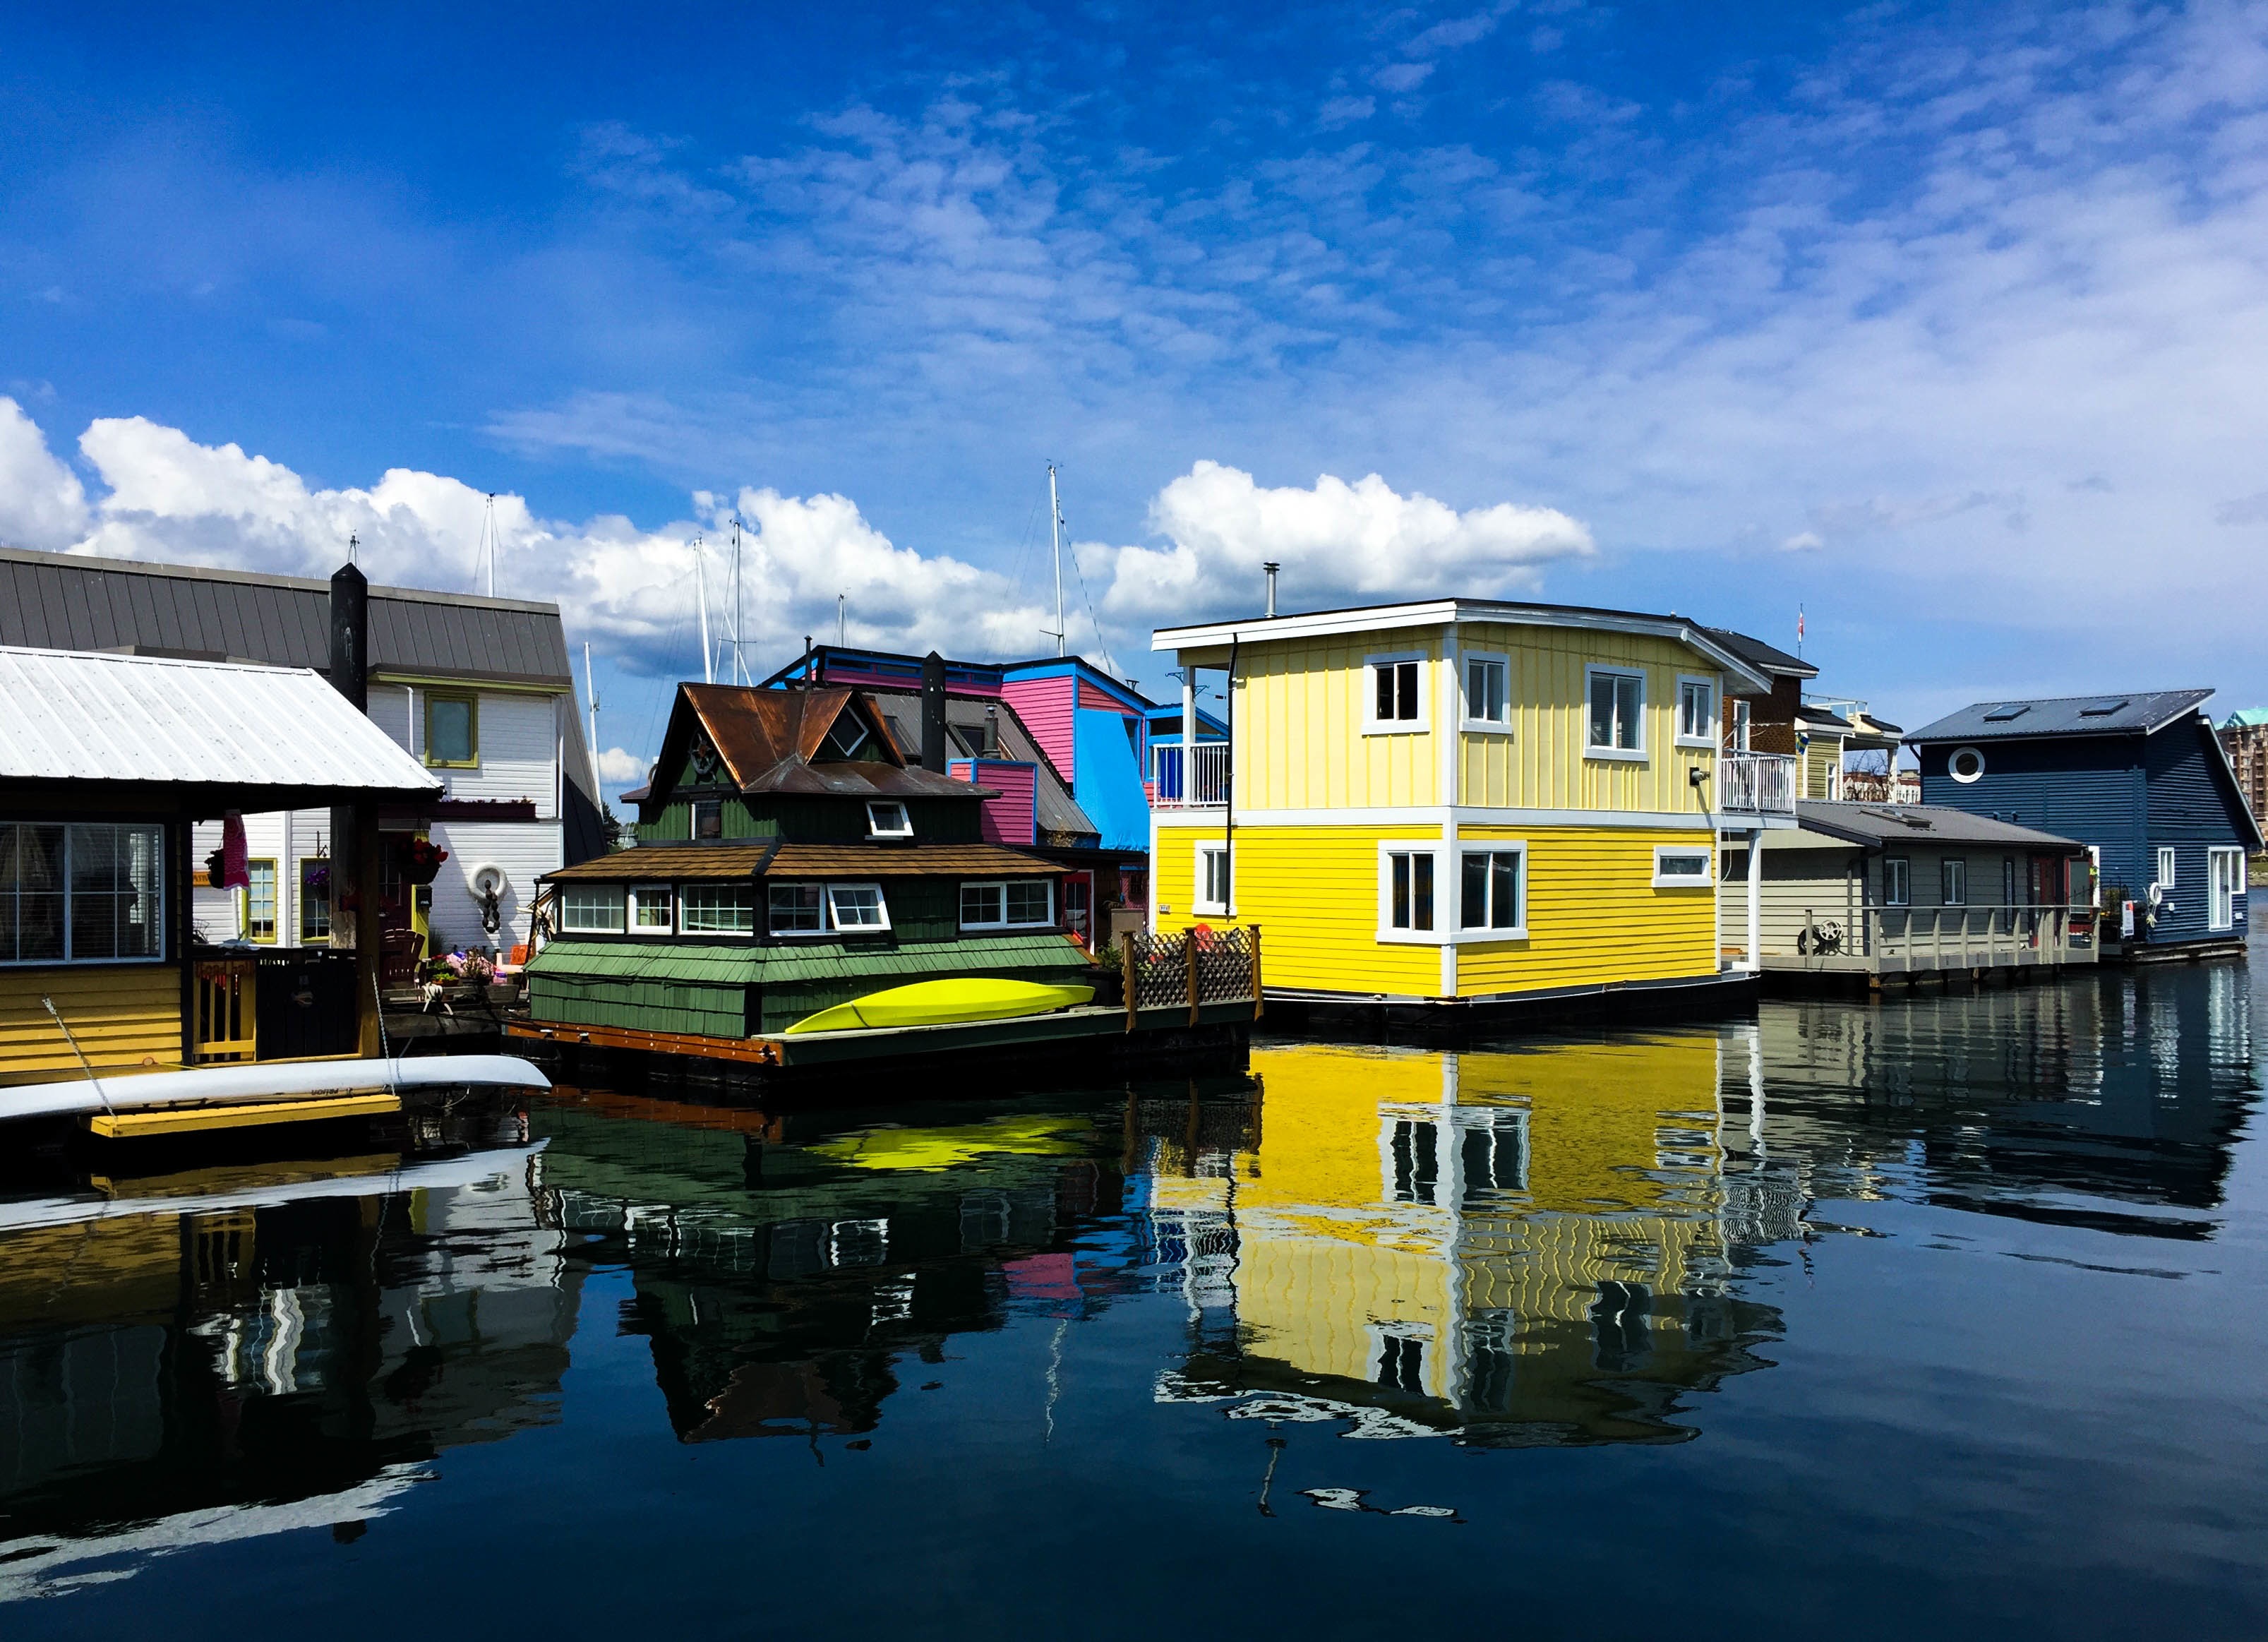
sea, coast, water, dock, boat, river, canal, vacation, transport, reflection, vehicle, harbor, marina, waterway, body of water, ferry, boating, watercraft